Simone Padoin

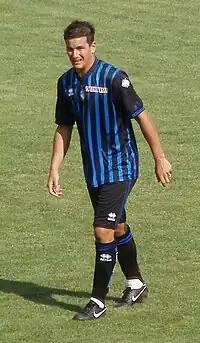
Padoin playing for Atalanta in 2010

A product of Atalanta's fruitful youth academy, Simone joined Vicenza from Atalanta in a co-ownership deal in 2003, which became full-ownership one year later.